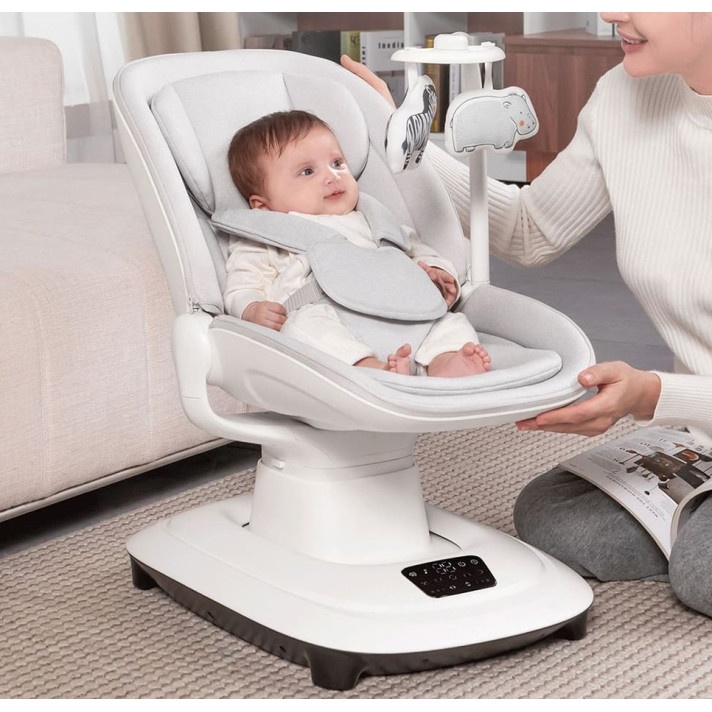
Mastela Deluxe 360° Multi-Motion Cradle – Smart, Safe & Soothing Baby Cradle | Bacha Toys
Give your baby the comfort of a mother’s gentle arms with the Mastela Deluxe 360° Multi-Motion Cradle , now available at Bacha Toys . This premium, high-end cradle is designed to offer the perfect blend of safety, technology, and comfort — ensuring your baby sleeps peacefully while you enjoy hands-free convenience. 🌟 Key Features: 360° Flexible Rotation: Effortlessly rotate the cradle in any direction so your baby stays in sight — giving mothers complete peace of mind and convenience. 5 Swing Modes + 3 Speed Levels: Choose from gentle rocking styles and customize swing speed to suit your baby’s comfort. Helps your baby relax, reduce fussiness, and fall asleep easily. Soothing Music & Nature Sounds: Includes 12 calming lullabies and natural melodies to create a cozy, peaceful environment. Smart App Control: Connect your cradle to the mobile app and control swing modes, speeds, and music — even from across the room. Removable Toy Bar: Comes with two adorable hanging toys to engage your baby and boost sensory and motor skill development. 3 Reclining Positions: Adjustable tilt options for feeding, playing, relaxing, or sleeping. 5-Point Safety Harness: Keeps your baby secure and prevents rolling out of the cradle. Soft, Washable Cushion: Breathable and plush mattress provides maximum comfort and easy cleaning. Energy-Efficient Power Adapter: Stable power supply, no need for frequent battery changes. Supports up to 15kg: Durable design perfect for newborns up to growing toddlers. 💖 Why Choose Mastela Deluxe 360° Cradle from Bacha Toys? The Mastela Deluxe 360° Multi-Motion Cradle is not just a baby cradle — it’s a smart parenting companion. From soothing sleep to safe playtime, every detail is built to make life easier for moms and more comfortable for babies. ✨ Perfect for modern families who want a luxurious, multifunctional electric cradle that combines innovation with care. 🛒 Order now from www.bachatoys.com and enjoy the best deals on Mastela baby cradles in Pakistan — only at Bacha Toys , your trusted store for premium baby products.
Brand: Bacha Toys
Category: Furniture > Baby & Toddler Furniture > Bassinets & Cradles > Cradles